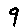
Label: 9